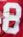
Number: 8